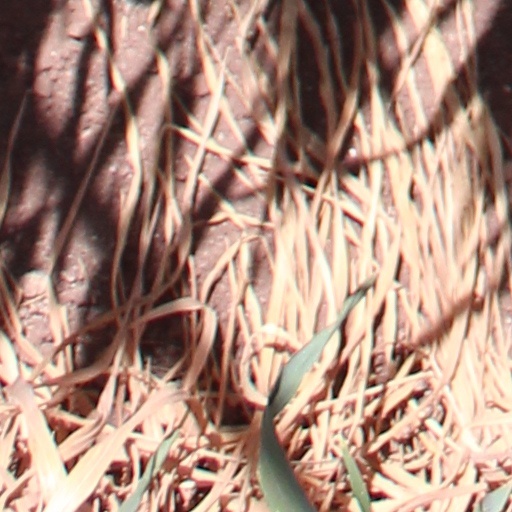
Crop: wheat